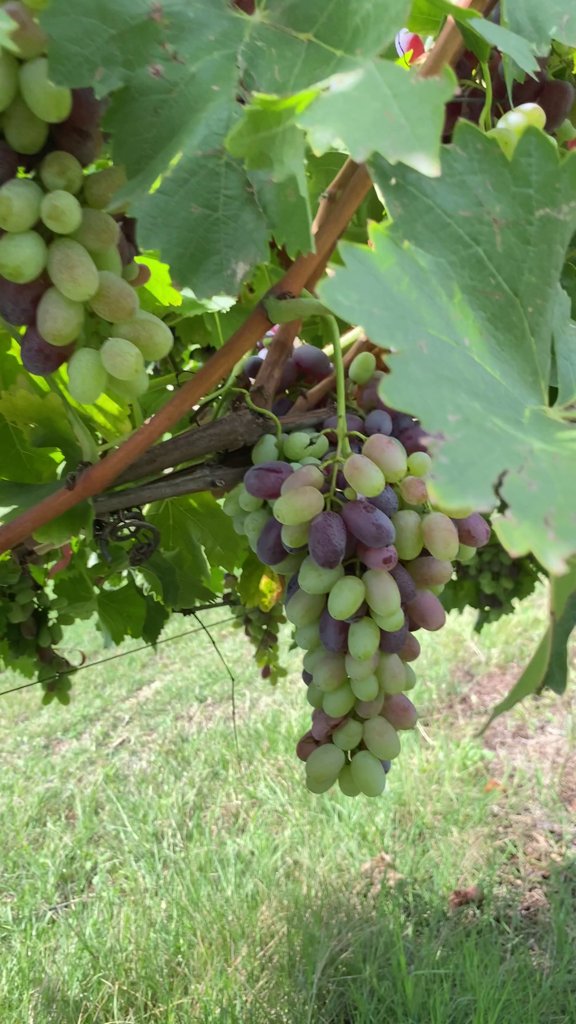
Berries visible: 122
Grape clusters: 5